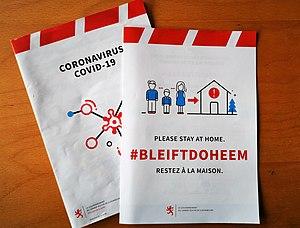
Dépliants d'information dans le cadre de la Pandémie de maladie à coronavirus de 2020 au Luxembourg.
La pandémie de Covid-19 au Luxembourg se propage à partir du 29 février 2020, lorsqu'un homme de 40 ans ayant séjourné en Italie du Nord est revenu en avion via l'aéroport de Charleroi-Bruxelles-Sud et a été testé positif pour le SARS-CoV-2.